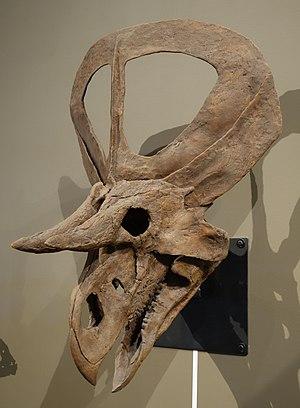
Zuniceratops est un genre éteint de dinosaures ornithischiens. Il est, au sein des cératopsiens, le plus basal de la super-famille des Ceratopsoidea. Il a été découvert au Nouveau-Mexique dans la formation géologique de Moreno Hill et a vécu durant le Crétacé supérieur, au Turonien moyen, il y a environ 92 Ma, faisant de lui le plus ancien des Ceratopsoidea.